Javier Fernández (figure skater)

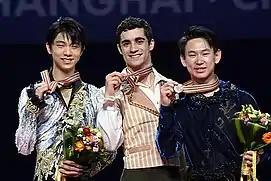
Fernández (center) atop the podium at the 2015 World Figure Skating Championships with Yuzuru Hanyu (left) and Denis Ten (right).

At the 2015 European Championships in Stockholm, Fernández took the lead in the short program after he stepped out of his quad Salchow and the second jump of his triple Lutz-triple toe loop combination, but completed a triple Axel jump and level-four spins and footwork, scoring 89.24 points in the segment. In the free skate, he completed a quad toe loop and six triple jumps, but fell on a quad Salchow jump attempt and tripled another. Despite the errors, he won the free skate with 173.25 points, more than 15 points ahead of Russia's Maxim Kovtun, and claimed his third consecutive European title with a total of 262.49 points.